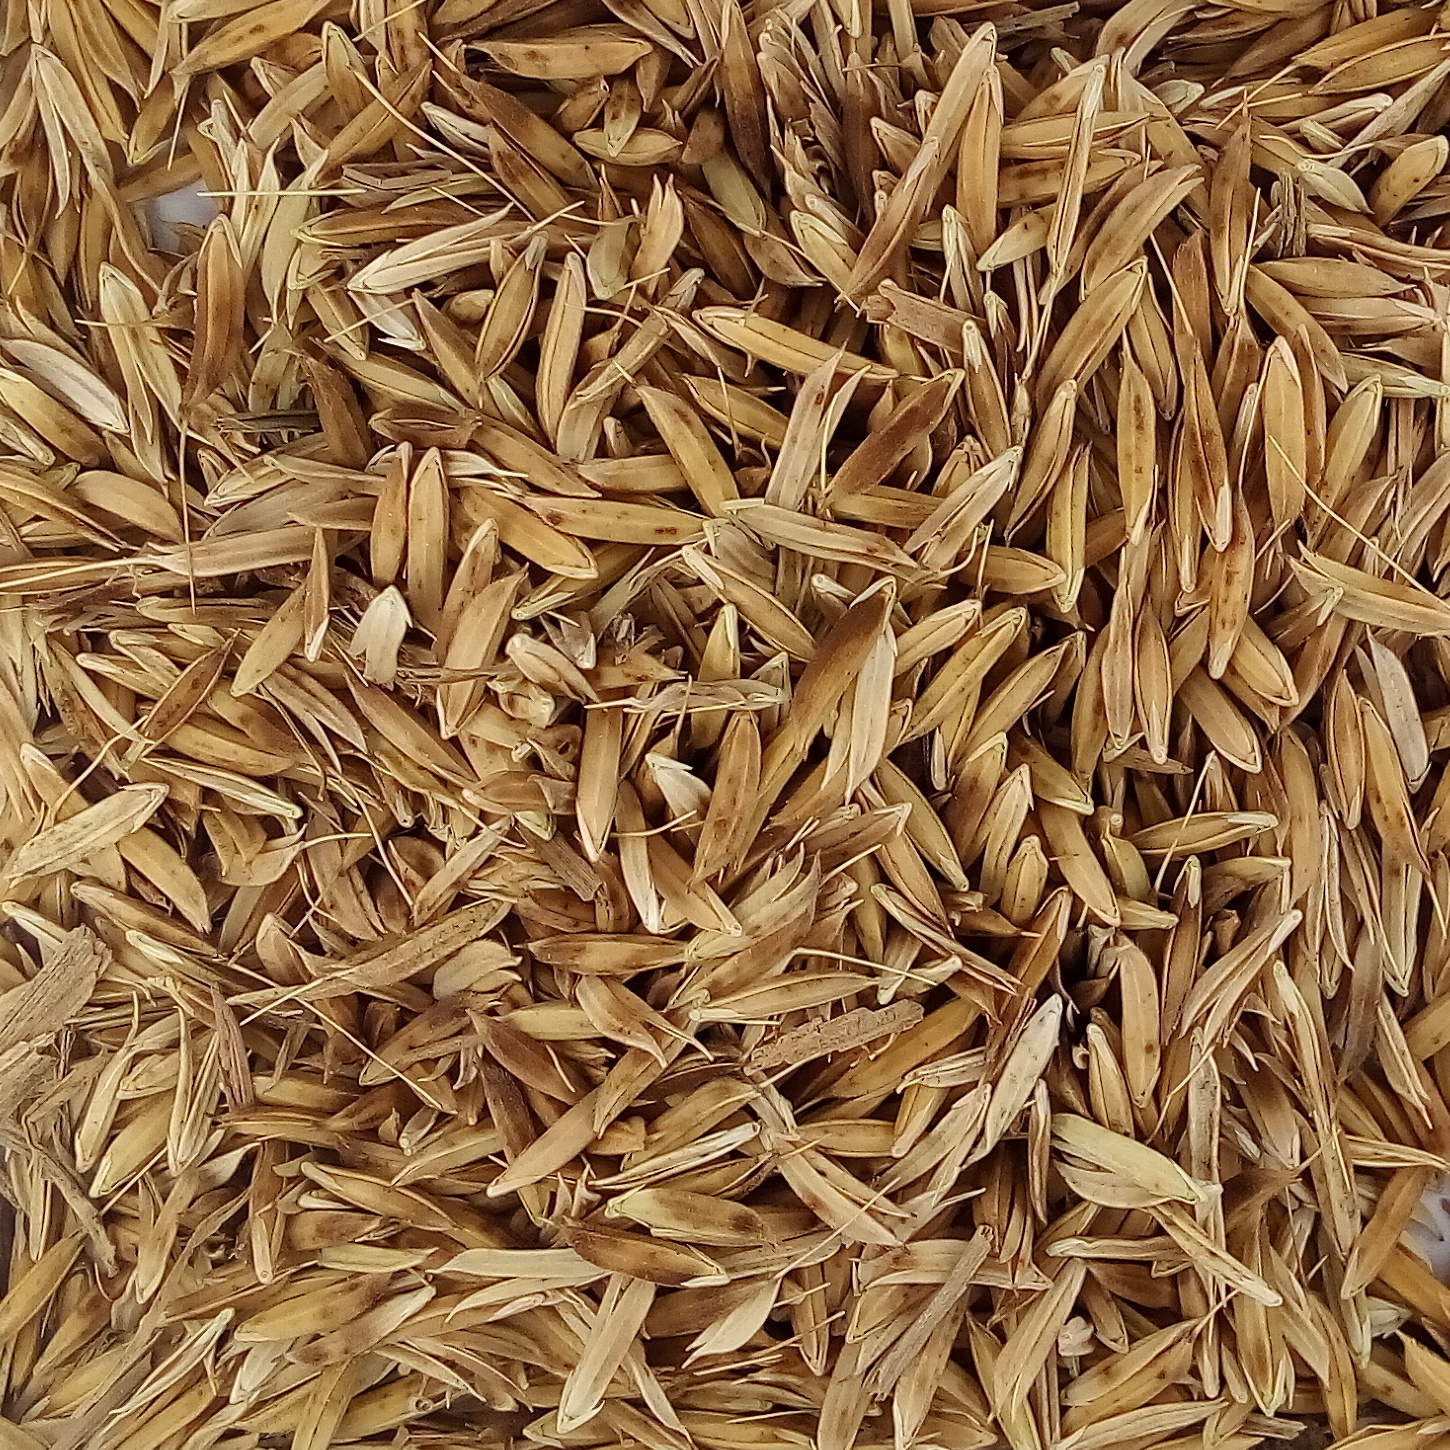
Rice seed variety: DHBT_3